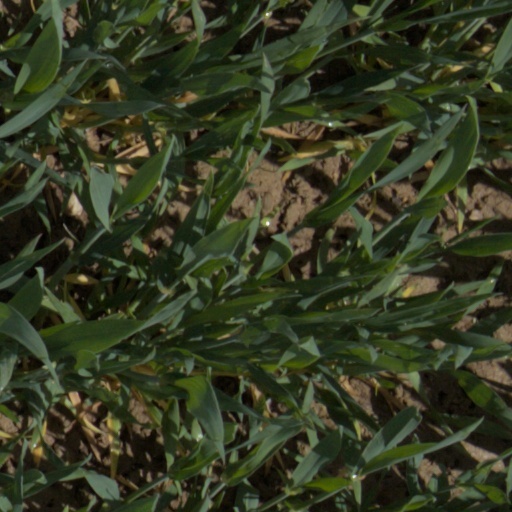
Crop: wheat